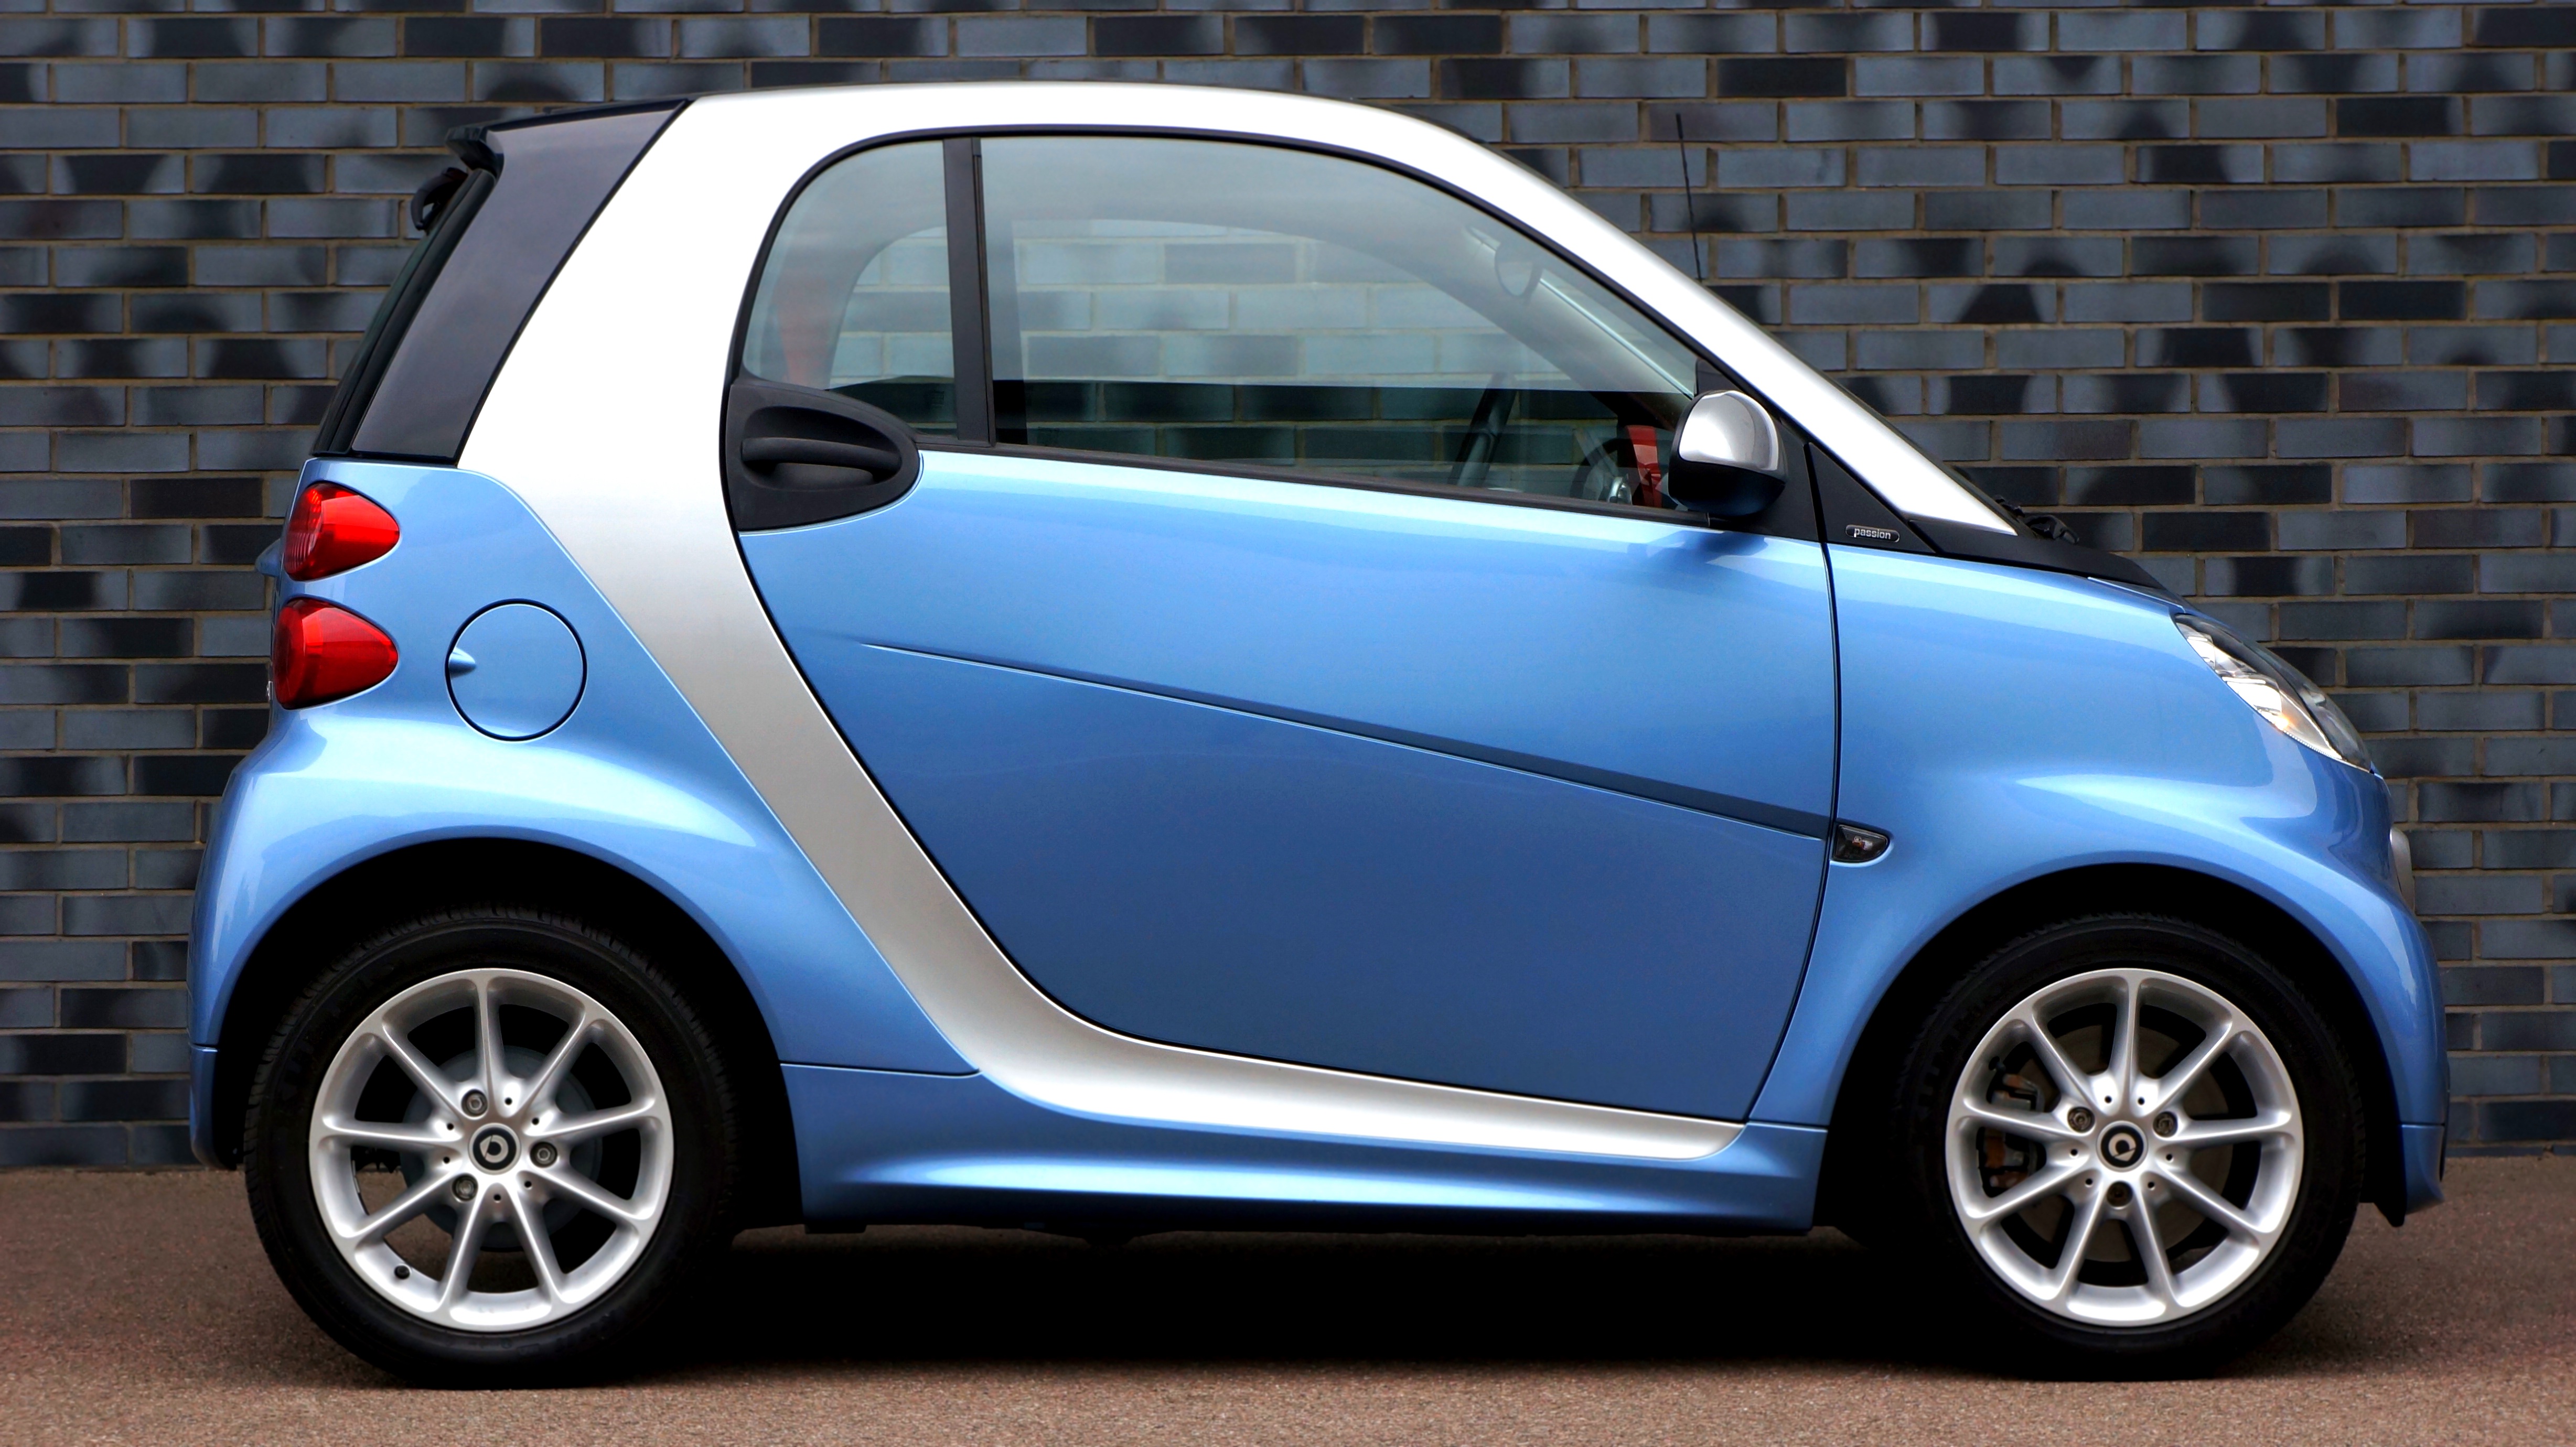
car, wheel, automobile, transportation, transport, vehicle, metal, machine, blue, automotive, wheels, motor, sedan, minivan, shiny, smart, mitsubishi, city car, land vehicle, automobile make, automotive exterior, compact car, automotive design, subcompact car, compact sport utility vehicle